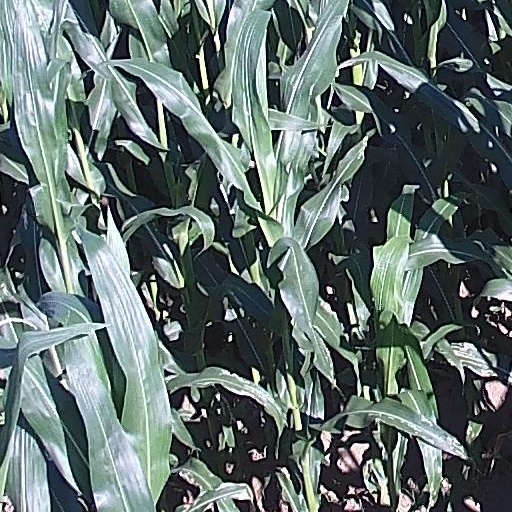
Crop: maize; corn